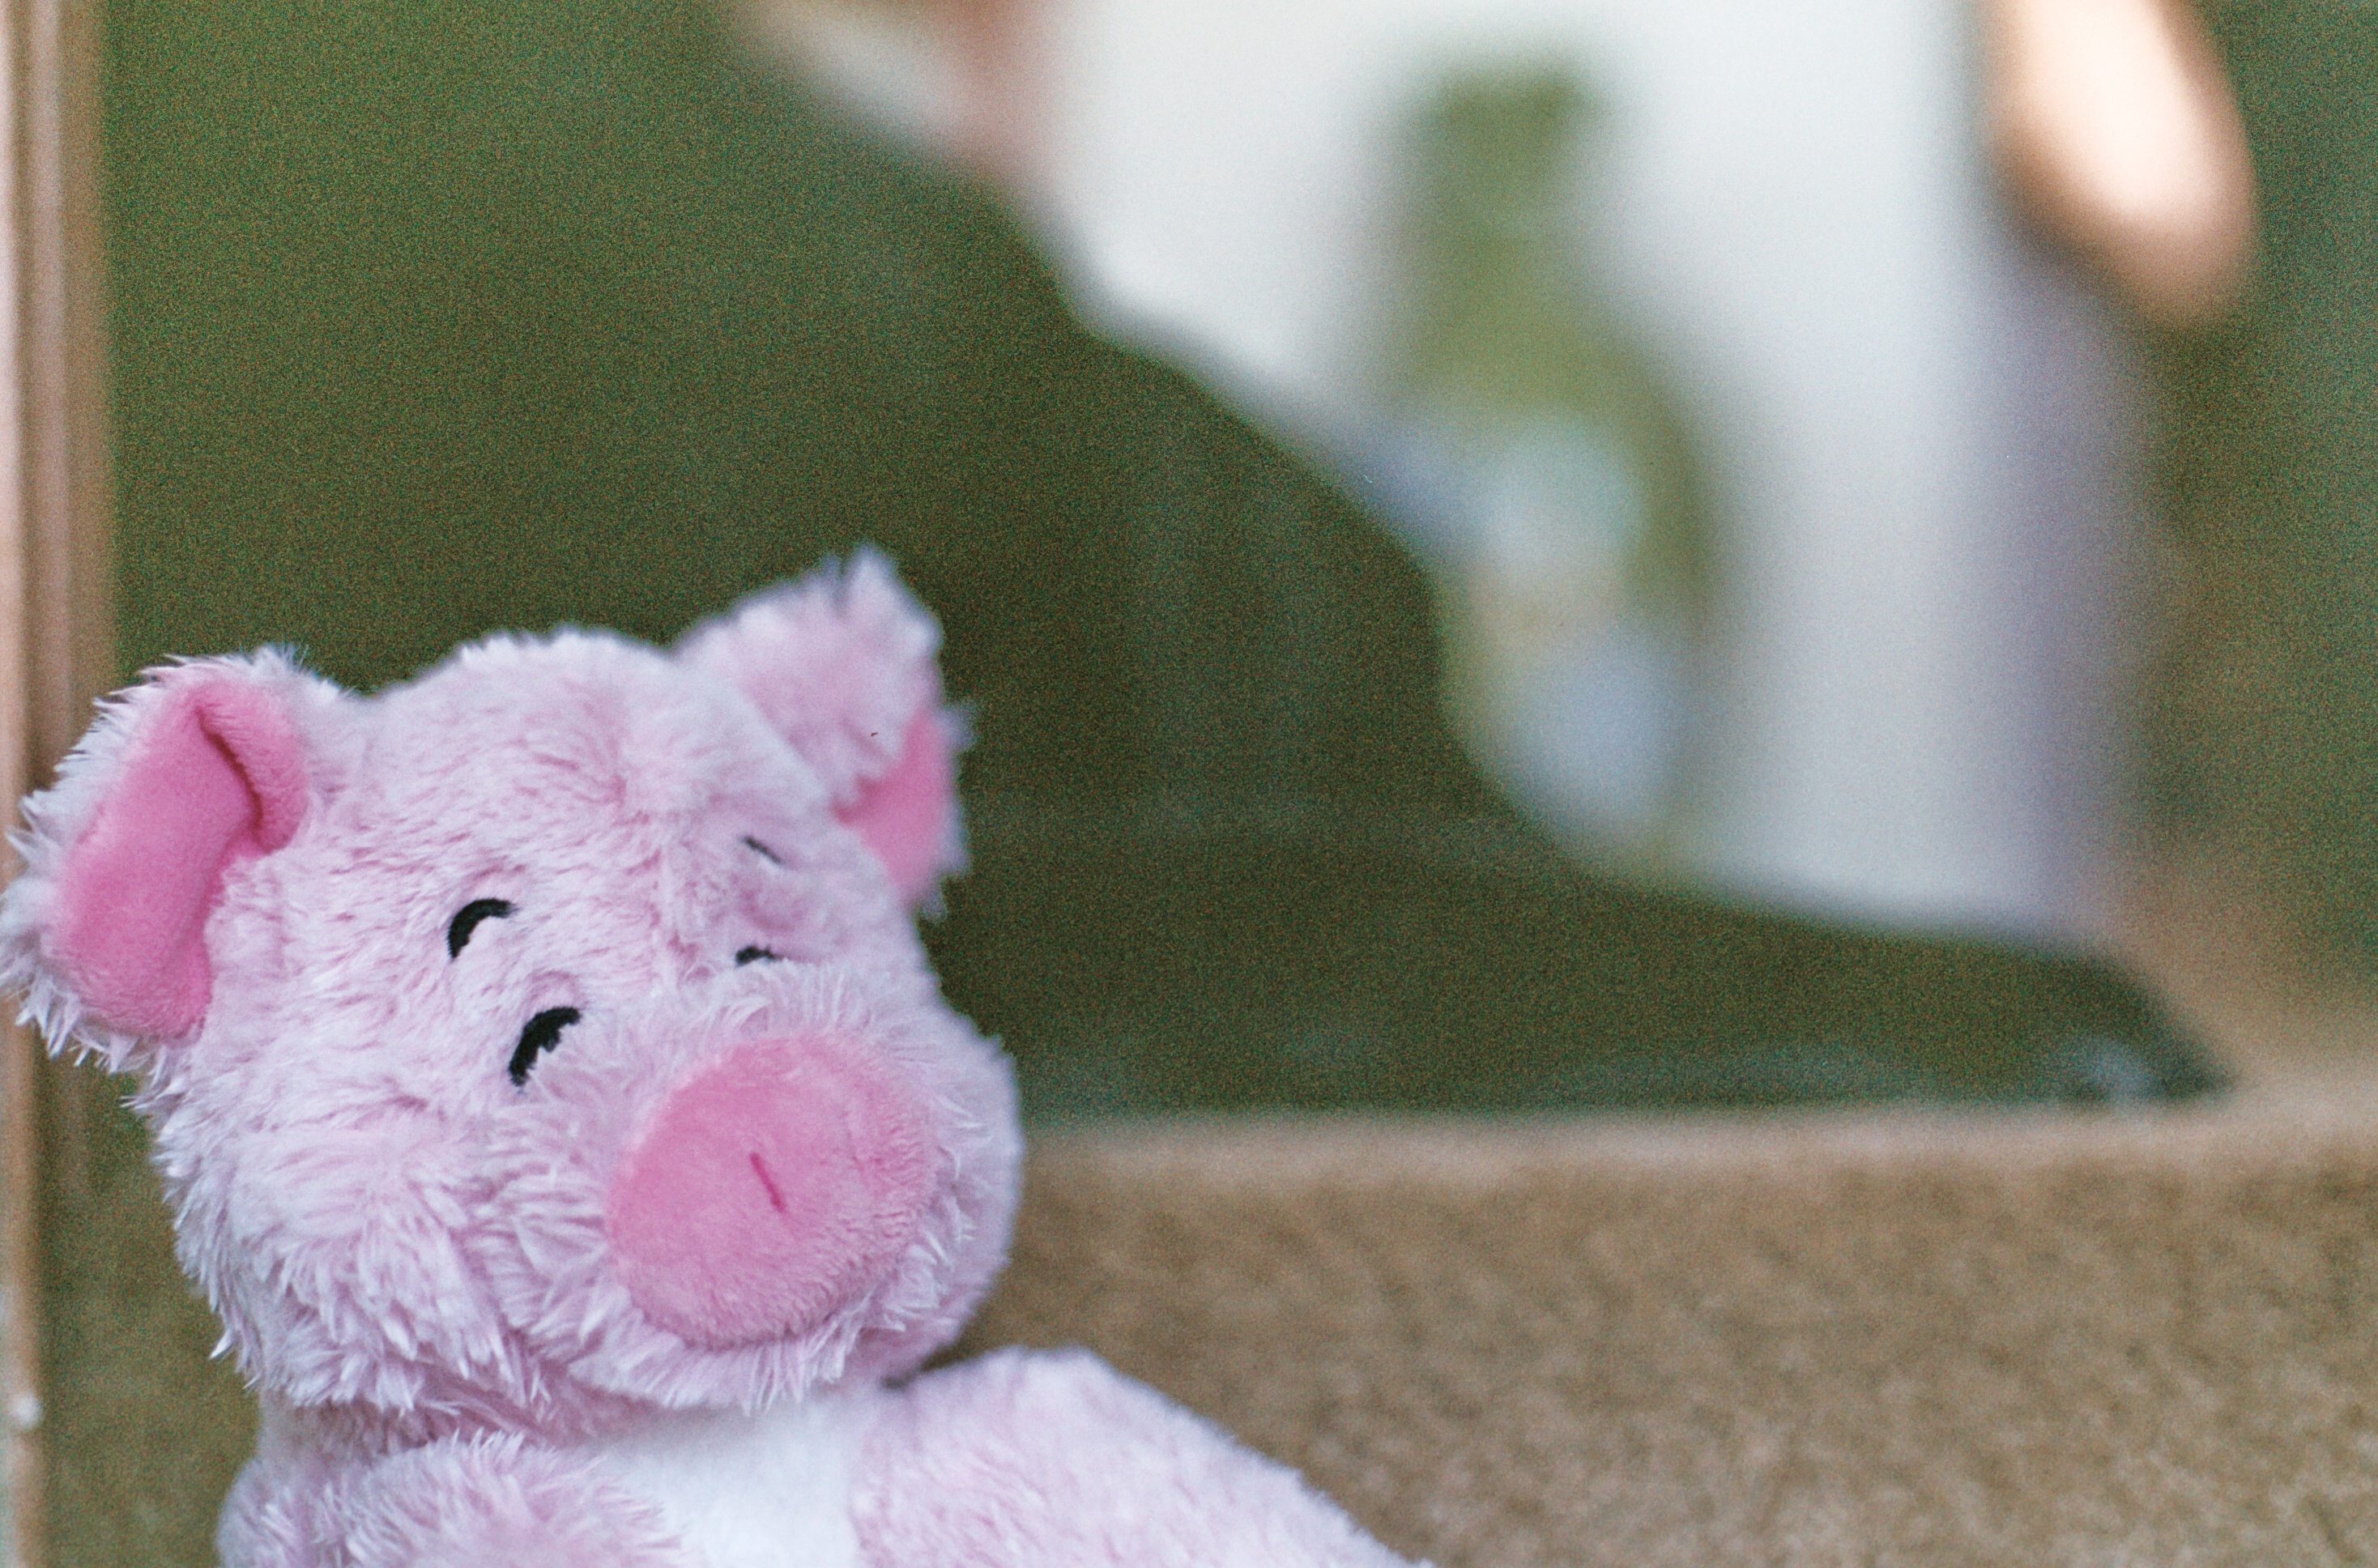
film, fluffy, pink, toy, teddy bear, textile, canonae1, footwear, stuffed, skin, soft, grainy, labrador, piggy, expiredfilm, lab, blacklab, stuffed toy, fujicolorsuperiaxtra400